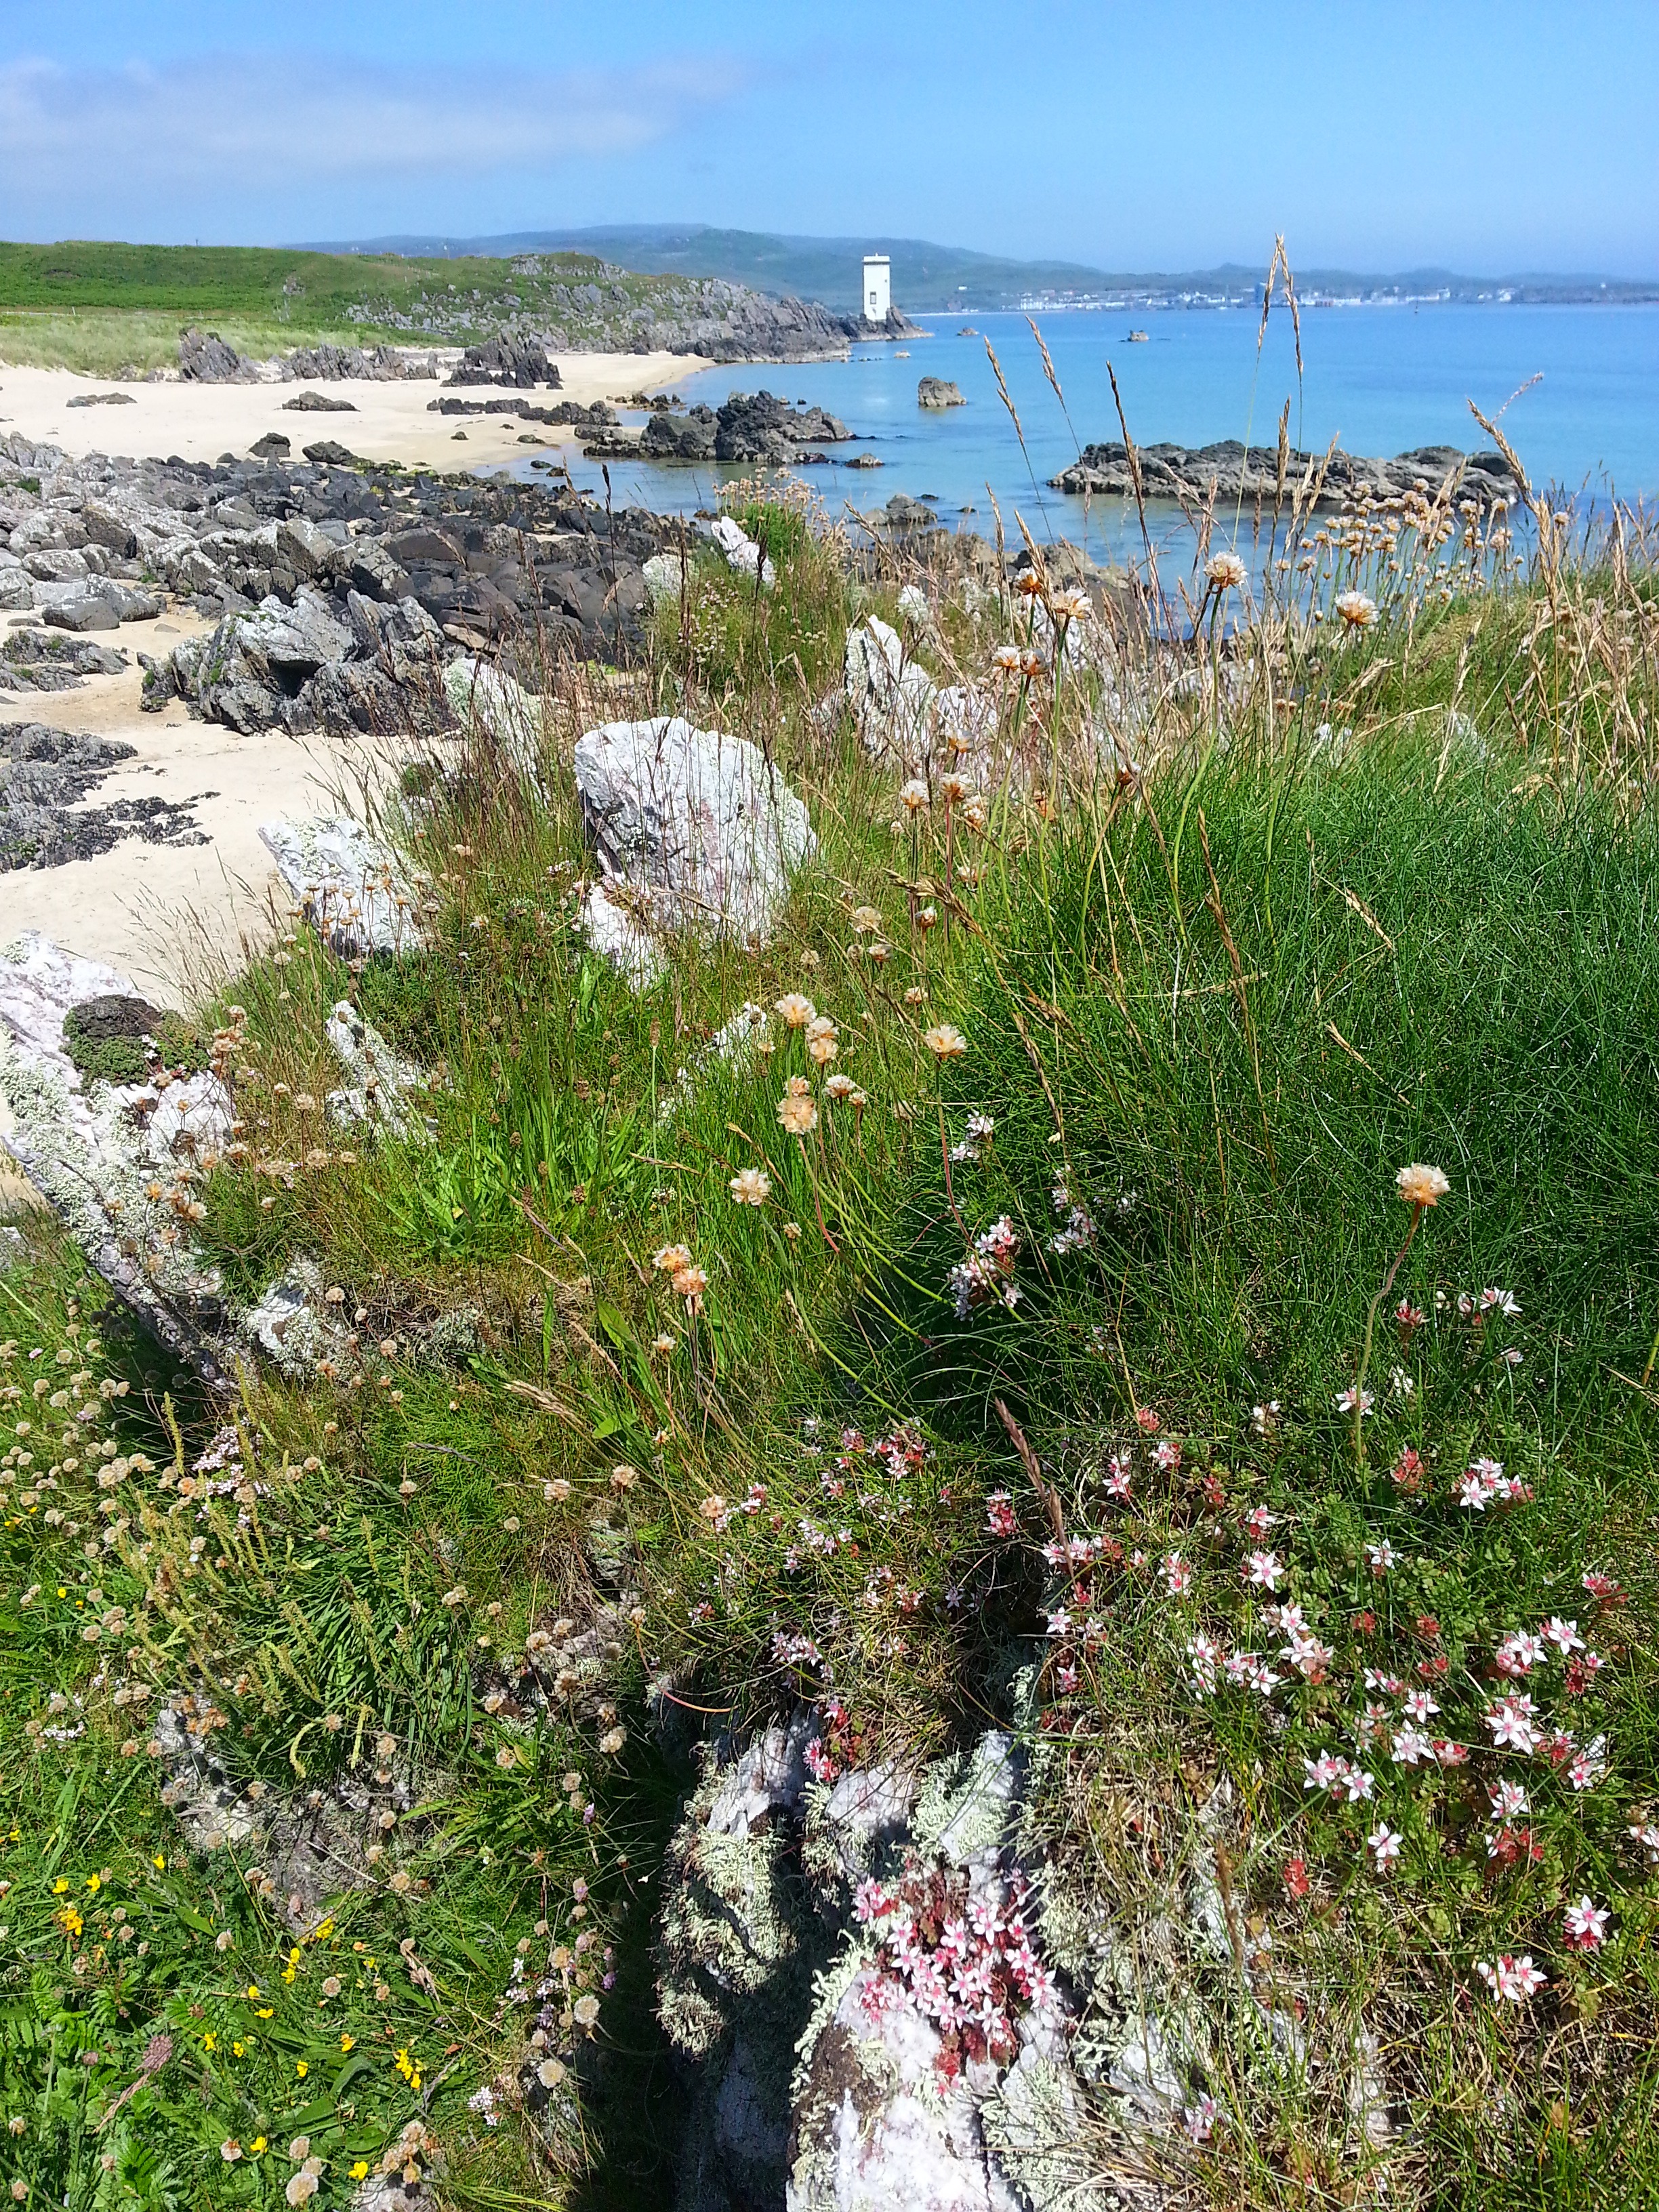
beach, landscape, sea, coast, nature, flower, coastline, cliff, island, rugged, terrain, flora, wildflower, flowers, beautiful, scotland, scottish, habitat, ecosystem, great britain, islay